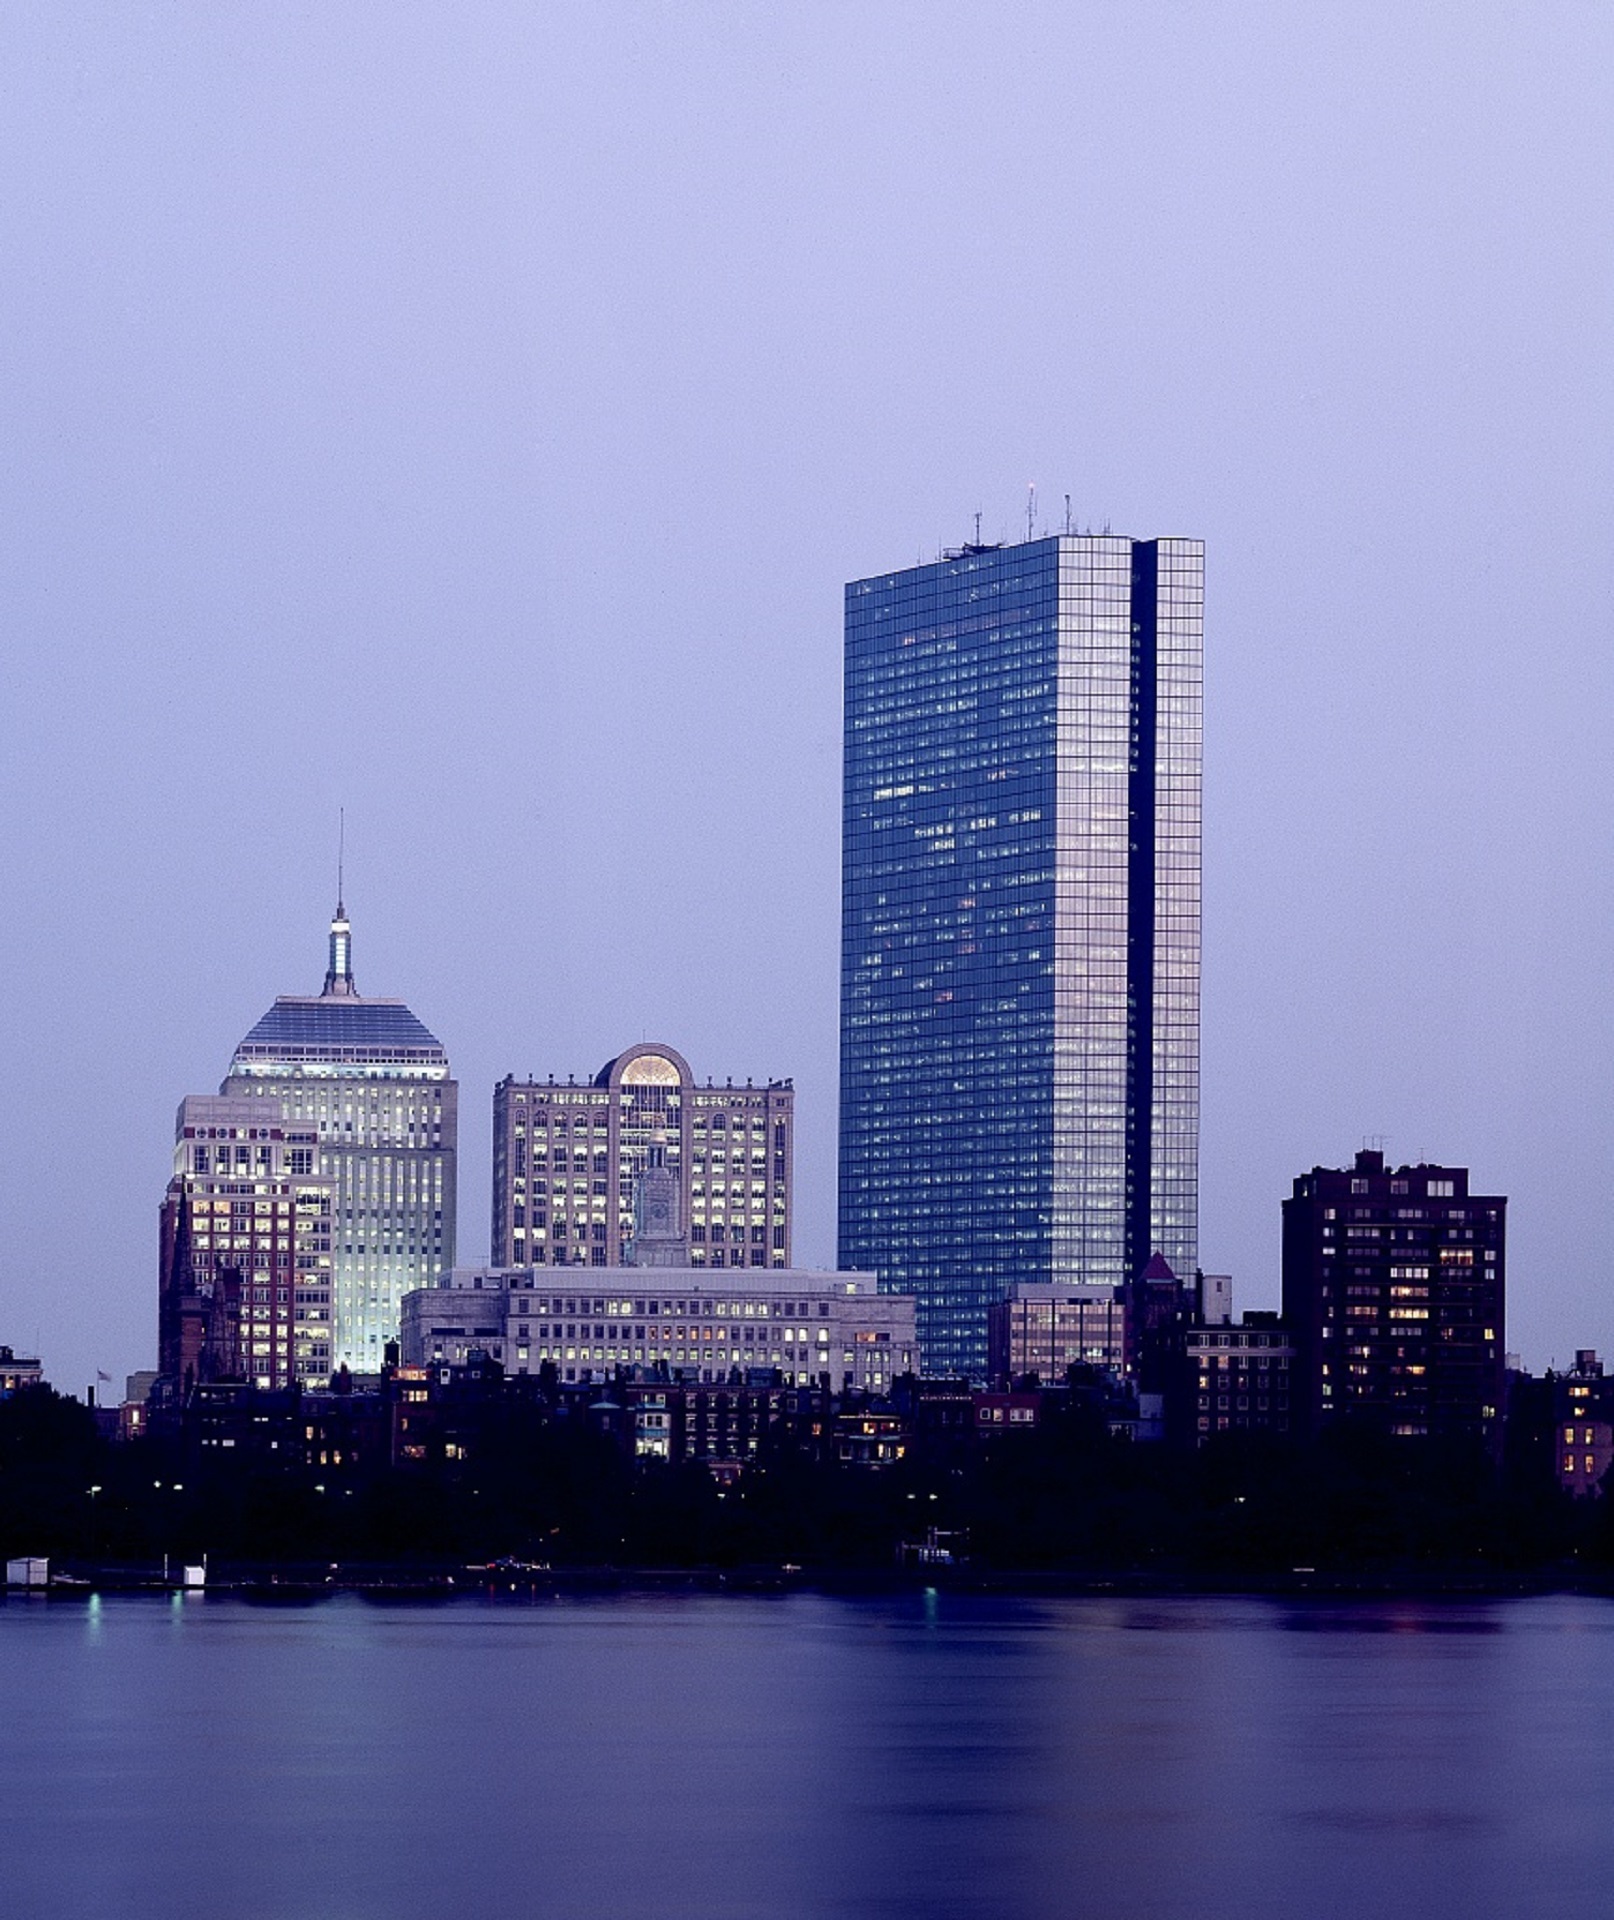
water, horizon, architecture, skyline, night, city, skyscraper, urban, cityscape, downtown, dusk, evening, reflection, tower, scenic, usa, bay, landmark, harbor, tower block, boston, lights, buildings, sundown, metropolis, massachusetts, urban area, geographical feature, human settlement, atmosphere of earth, metropolitan area